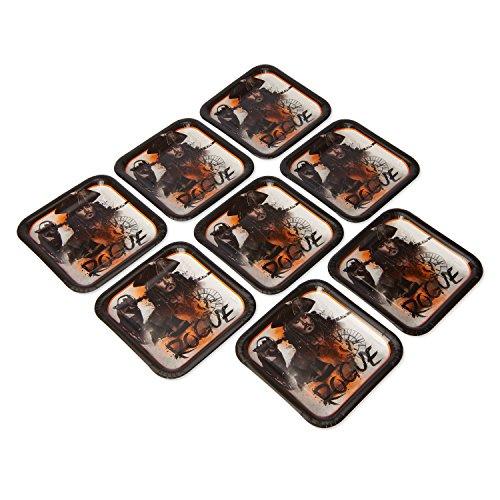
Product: Disney©"Pirates Of The Caribbean" Square Plates, 9", Party Favor
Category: Toys & Games | Party Supplies | Party Favors
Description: Pirates of the Caribbean large square party plate features Captain Jack sparrow.
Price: $4.39
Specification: ProductDimensions:0x9x9inches|ItemWeight:4.8ounces|ShippingWeight:4.8ounces(Viewshippingratesandpolicies)|DomesticShipping:ItemcanbeshippedwithinU.S.|InternationalShipping:Thisitemisnoteligibleforinternationalshipping.LearnMore|ASIN:B071YVGMWP|Itemmodelnumber:550010|Manufacturerrecommendedage:0-10years